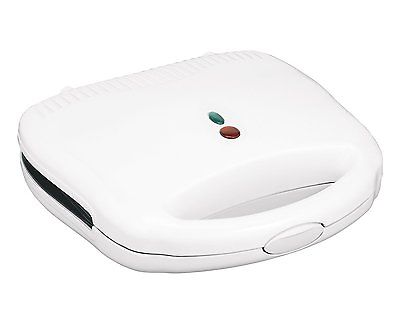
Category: toaster